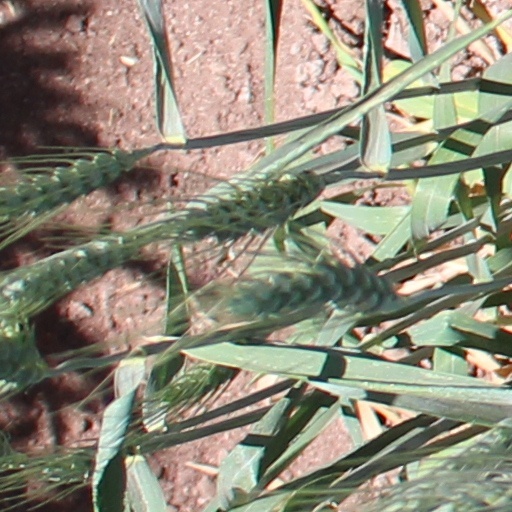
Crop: wheat